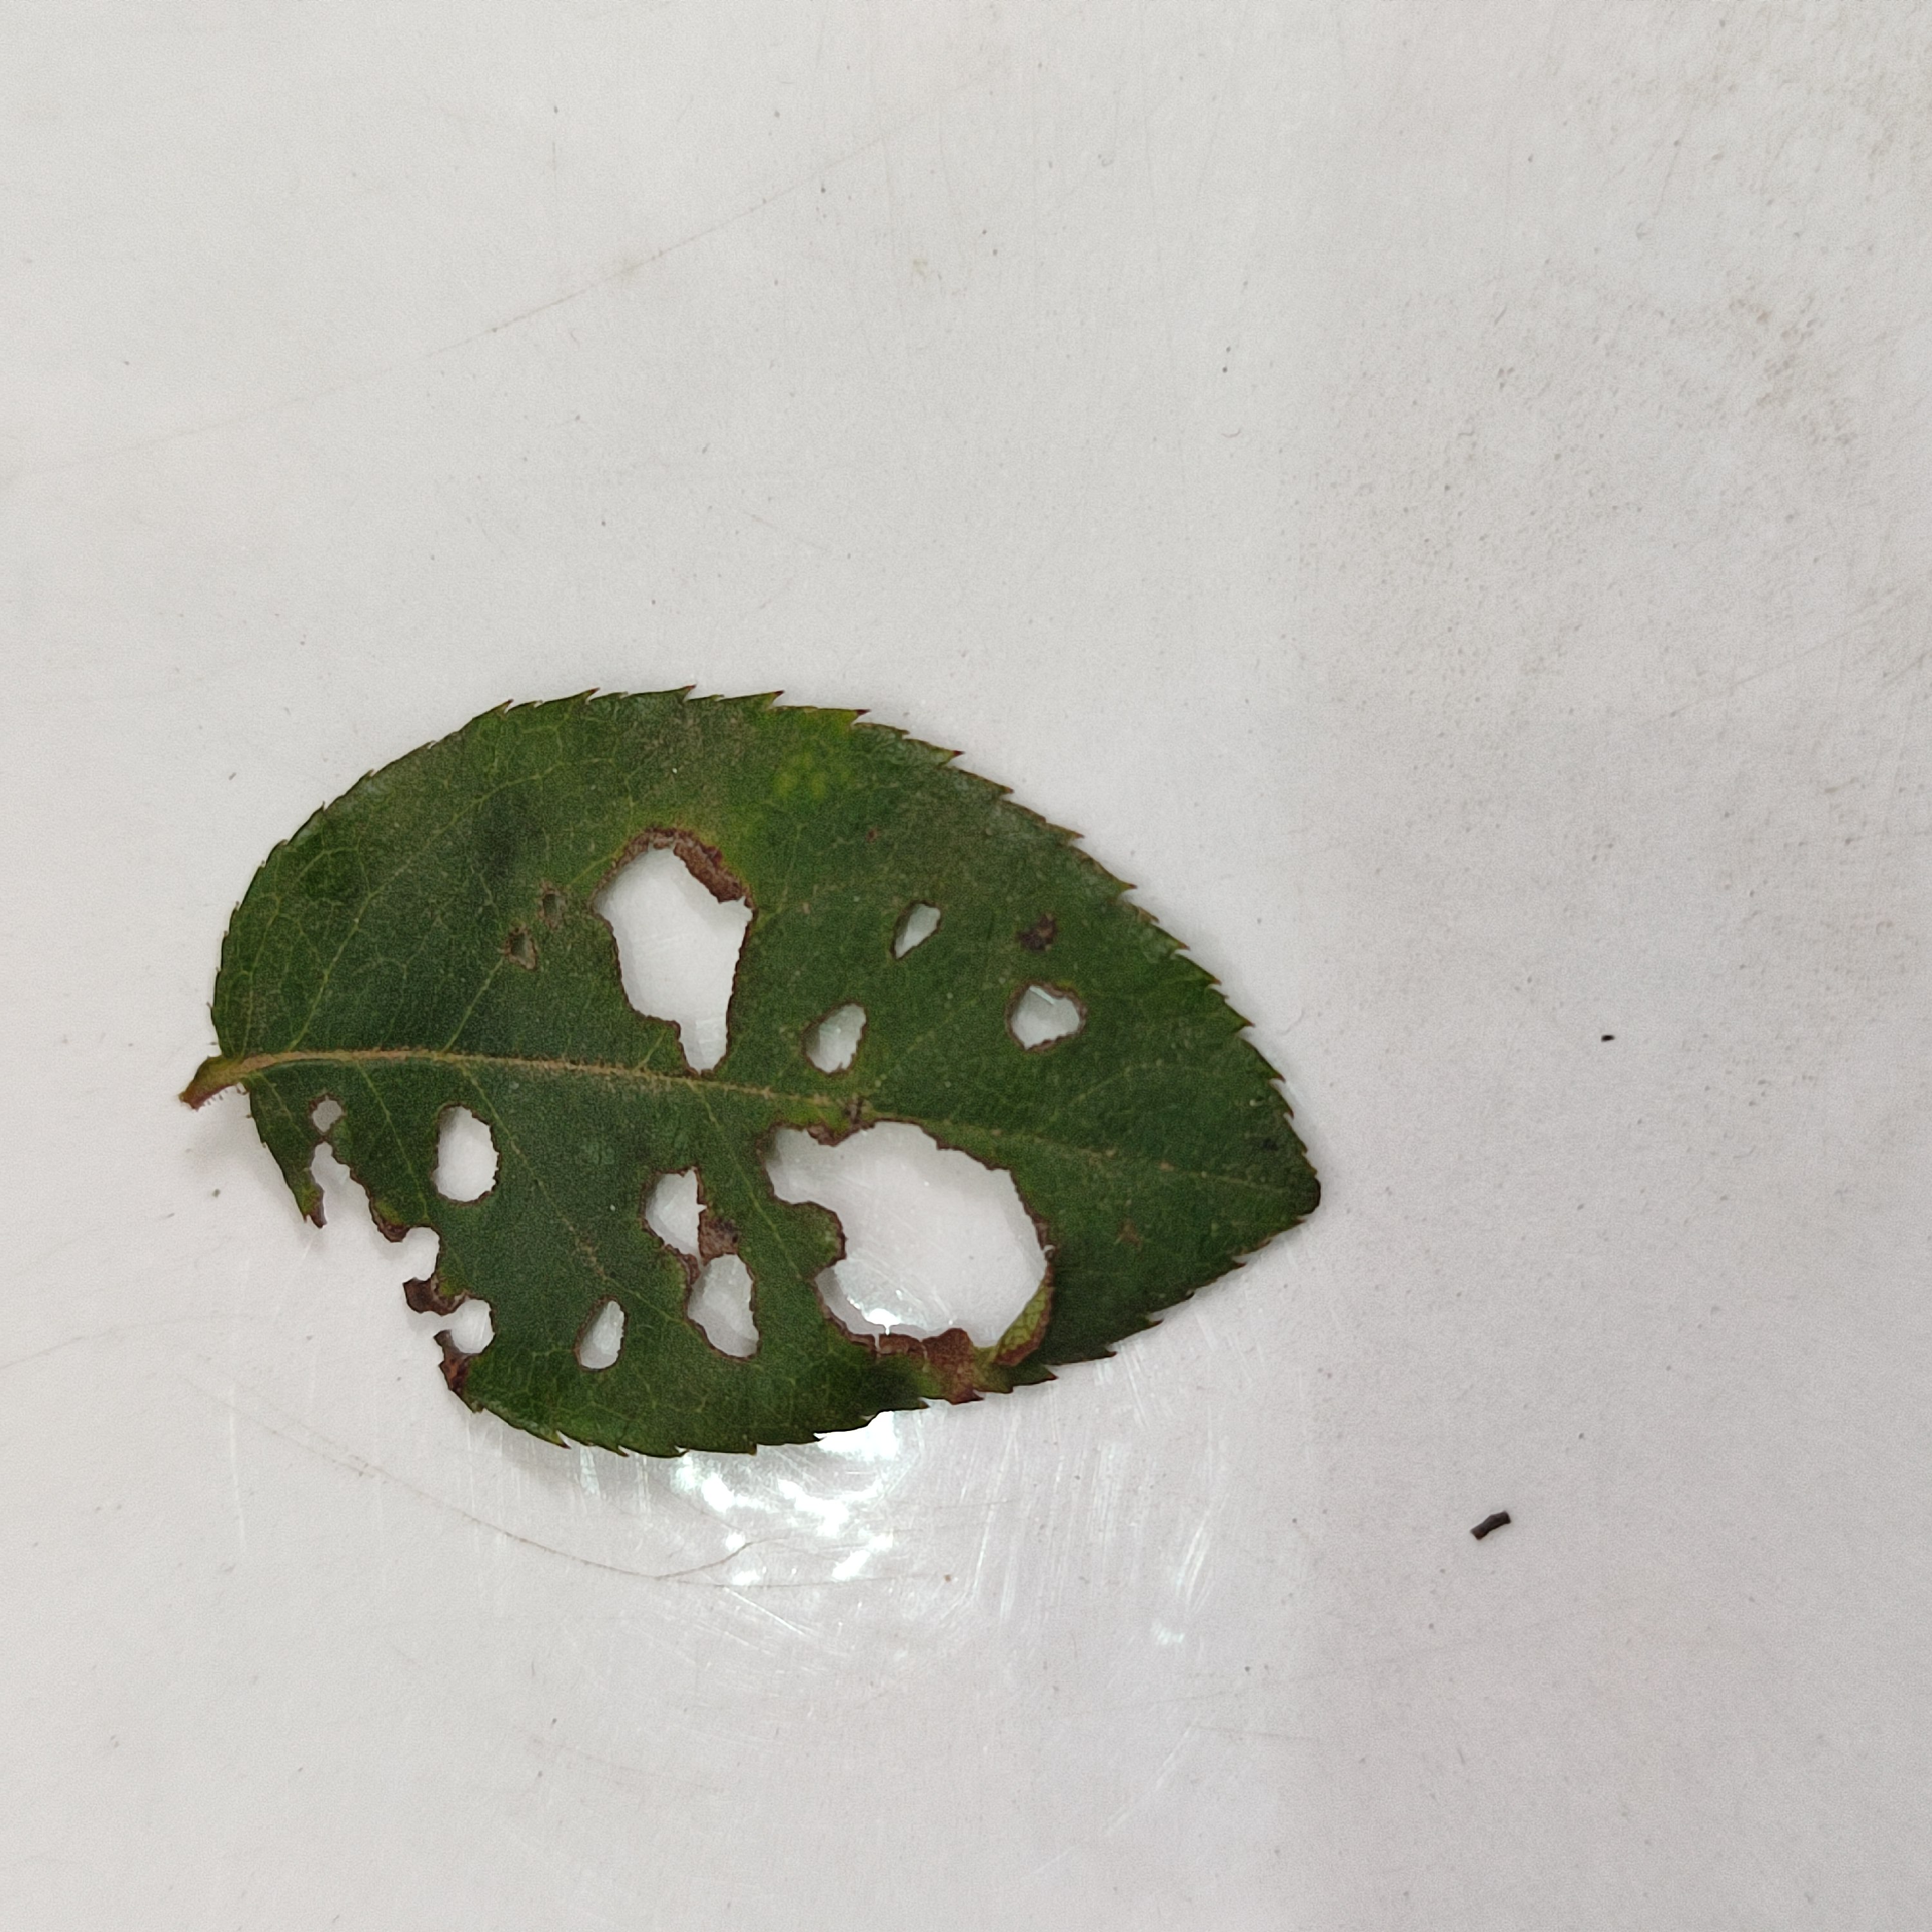
Label: Insect Hole